Saswati Chatterjee

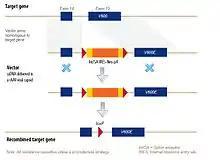
Targeting-vectors-2005-onwards

Adeno-Associated Virus vectors can be used for stem cell gene therapy. Adenovirus' have a Baltimore classification of level I, meaning that they have a liner dsDNA genome within an icosahedral nucleocapsid. Some of their advantages as vectors are that they are considered to be efficient at gene delivery and can infect nondividing cells. Other disadvantages are that adeno-associated viruses are immunogenic, high toxicity and have a small packaging limit.